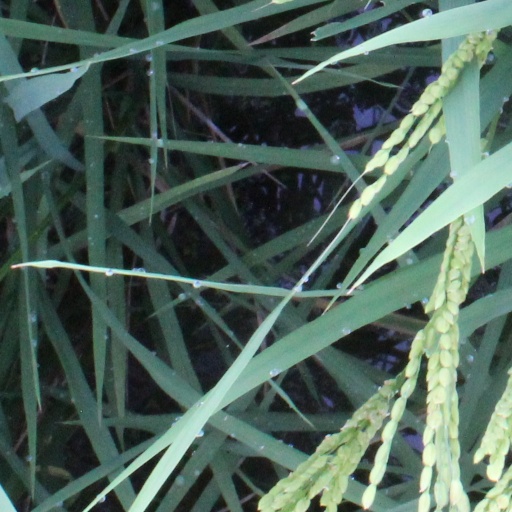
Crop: rice